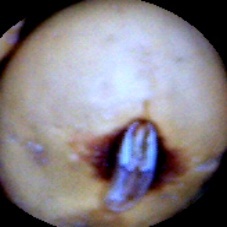
Label: Spotted